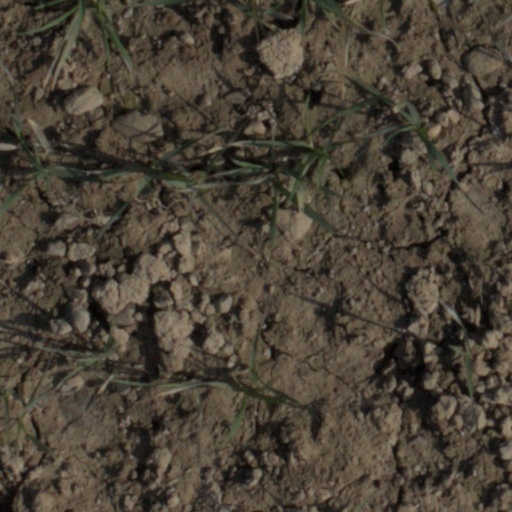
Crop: wheat